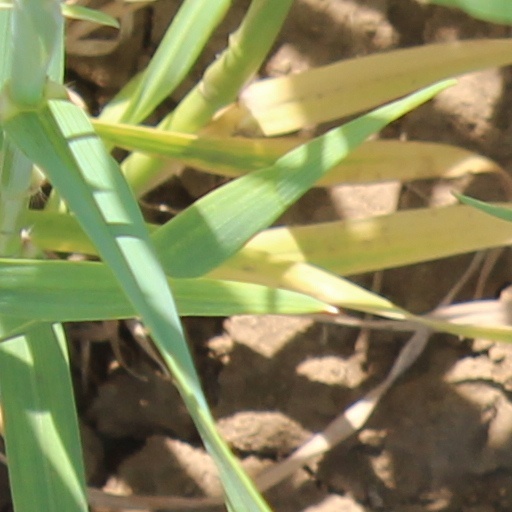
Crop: wheat